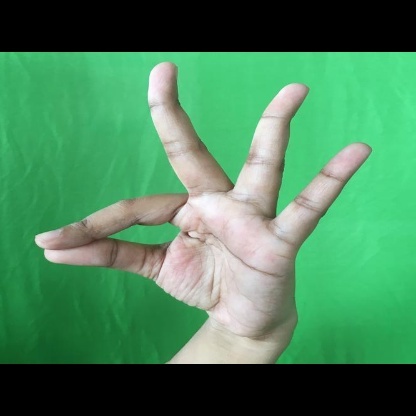
Mudra: Hamsasyam